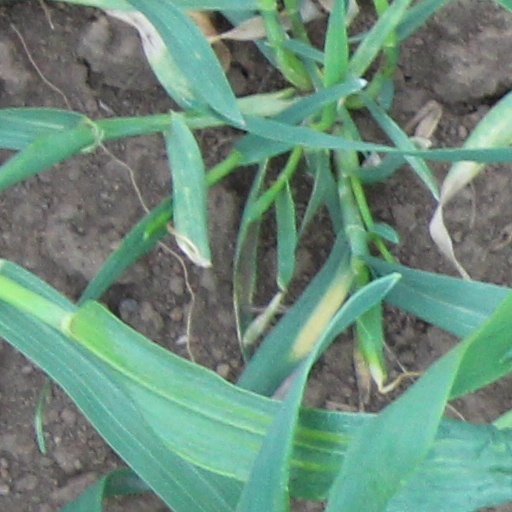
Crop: wheat